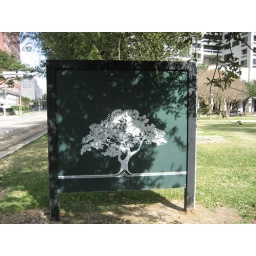
Tree sign under the tree